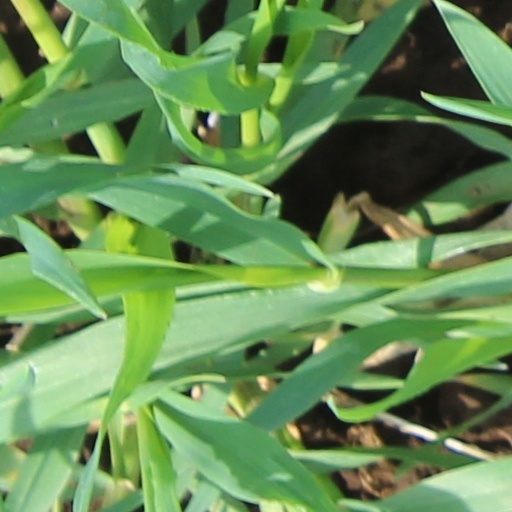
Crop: wheat